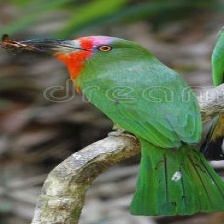
Species: RED BEARDED BEE EATER
Scientific name: NYCTYORNIS AMICTUS
ImageNet parent category: bee_eater